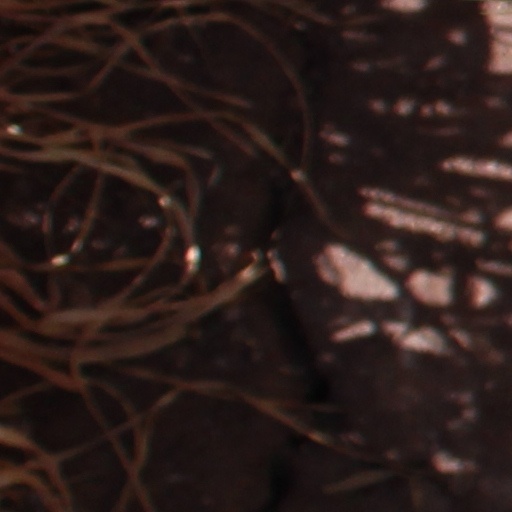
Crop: wheat